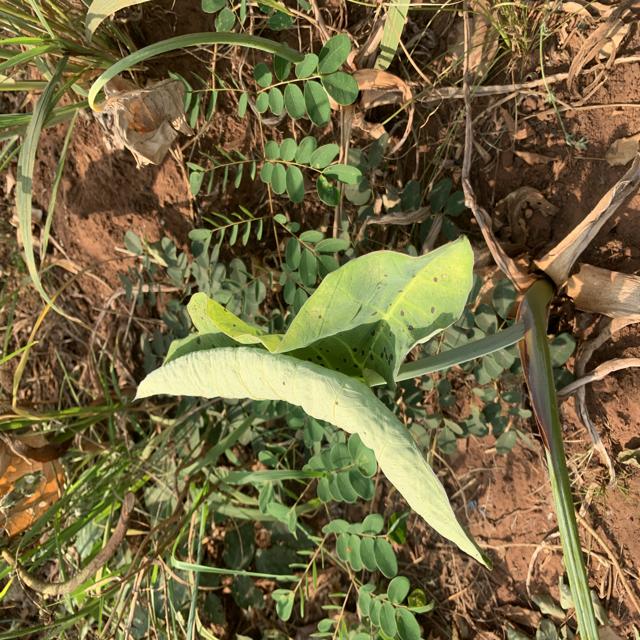
Label: Healthy